Housos

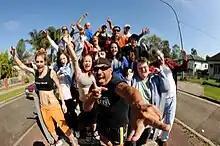
The cast of "Housos"

Housos (titled Housos of the Housing Commission from seasons 1 to 2, Housos vs Virus: The Lockdown from season 3, and Housos: The Thong Warrior from season 4) is an Australian comedy television series created by Paul Fenech for SBS, that screened on SBS One. The series is a satirical parody of low income Australian residents of fictional suburb Sunnyvale, New South Wales, who are living in Housing Commission public housing. In 2014, the series won the Logie Award for Most Outstanding Light Entertainment Program.